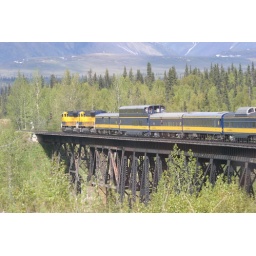
Our train crossing a bridge high above a deep gorge